Lumines: Puzzle & Music

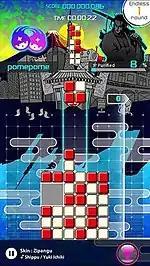

"Lumines: Puzzle & Music" is a tile-matching puzzle game. Stages are composed of a 12×10 playing field with a series of 2×2 blocks varying between two-color blocks falling from the top of the playing field. The game is played using the touchscreen interface of the players' smartphone devices. Players can move the blocks left or right by swiping towards its corresponding direction on the screen, tap it to rotate, and swipe downward to drop the block instantly. A vertical line known as a "Time Line" sweeps across the playing field from left to right and erases any 2×2 squares it touches. The goal is to manipulate the blocks to create 2×2 squares of the same color in order for the time line to erase them and grant points. Multiple squares can be combined and share the same blocks. Two special blocks exist in the game: Shuffle and Chain. Shuffle blocks randomize any group of blocks in the playing field that it touches. Chain blocks link any adjacent blocks of the same color together, allowing them to be erased by the Time Line without needing to create a square. There are two game modes: Album mode where players can play a set of tracks, and Single Skin mode where players can choose a Skin and play it endlessly. Time Attack mode was introduced on March 2, 2017. In Time Attack mode, players attempt to reach the highest possible score within 90 seconds.